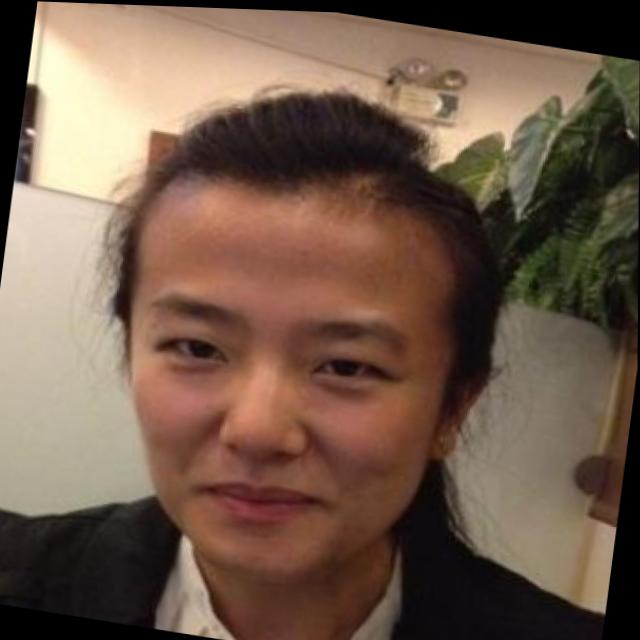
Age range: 21-44